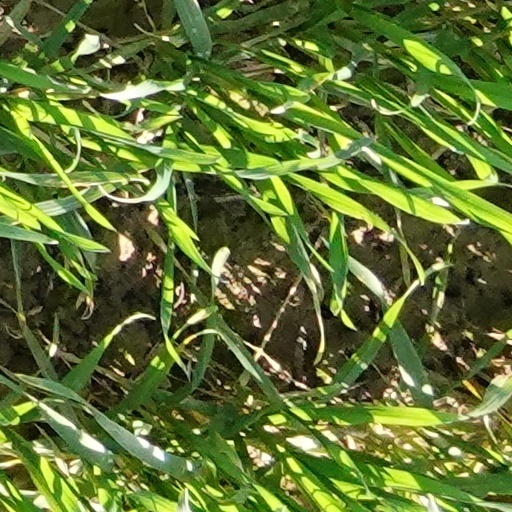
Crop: wheat